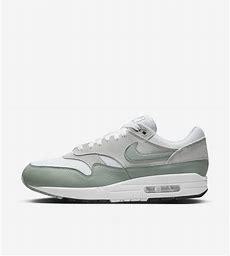
Brand: Nike
Model: Air Max 1 G